Mongolia national football team

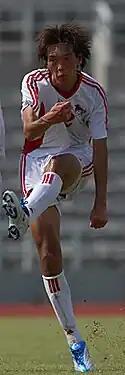
Bayasgalangiin Garidmagnai played for the national football team of Mongolia before he became the manager of the team in 2024

The following players were called up for the 2025 EAFF E-1 Football Championship preliminary matches against Hong Kong and Chinese Taipei on 8 and 11 December 2024.